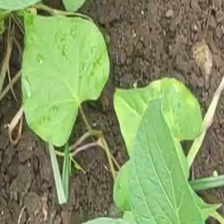
Weed species: Obscure_morning _glory(Ipomoea obscura)